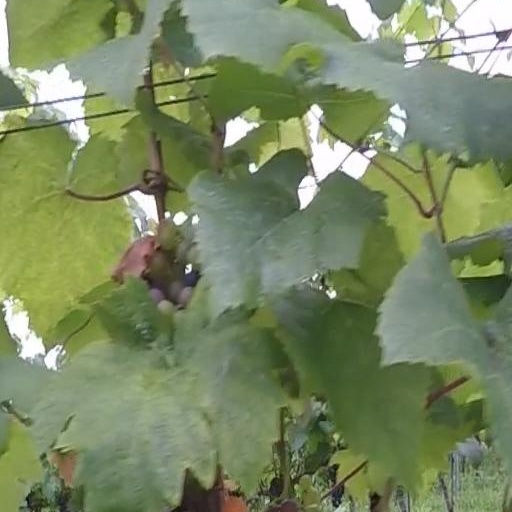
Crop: grape